Bourse at Antwerp

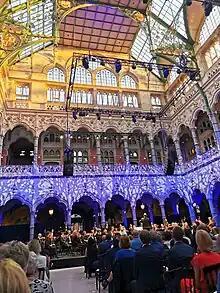
Present use of the trading floor as an event venue, after renovations completed in 2019 (2022)

Between 1661 and 1810 the building was used, among other things, as a drawing academy and seat of the Guild of Saint Luke. The open interior space was domed in 1853 by Charles Marcellis, following the example of London's Crystal Palace.